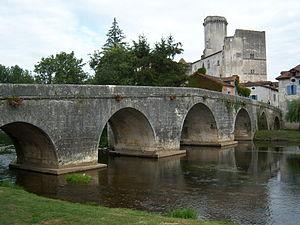
Le château de Bourdeilles est situé à Bourdeilles en Dordogne.
La liste de ponts de la Dordogne recense les principaux ponts situés sur le département de la Dordogne.